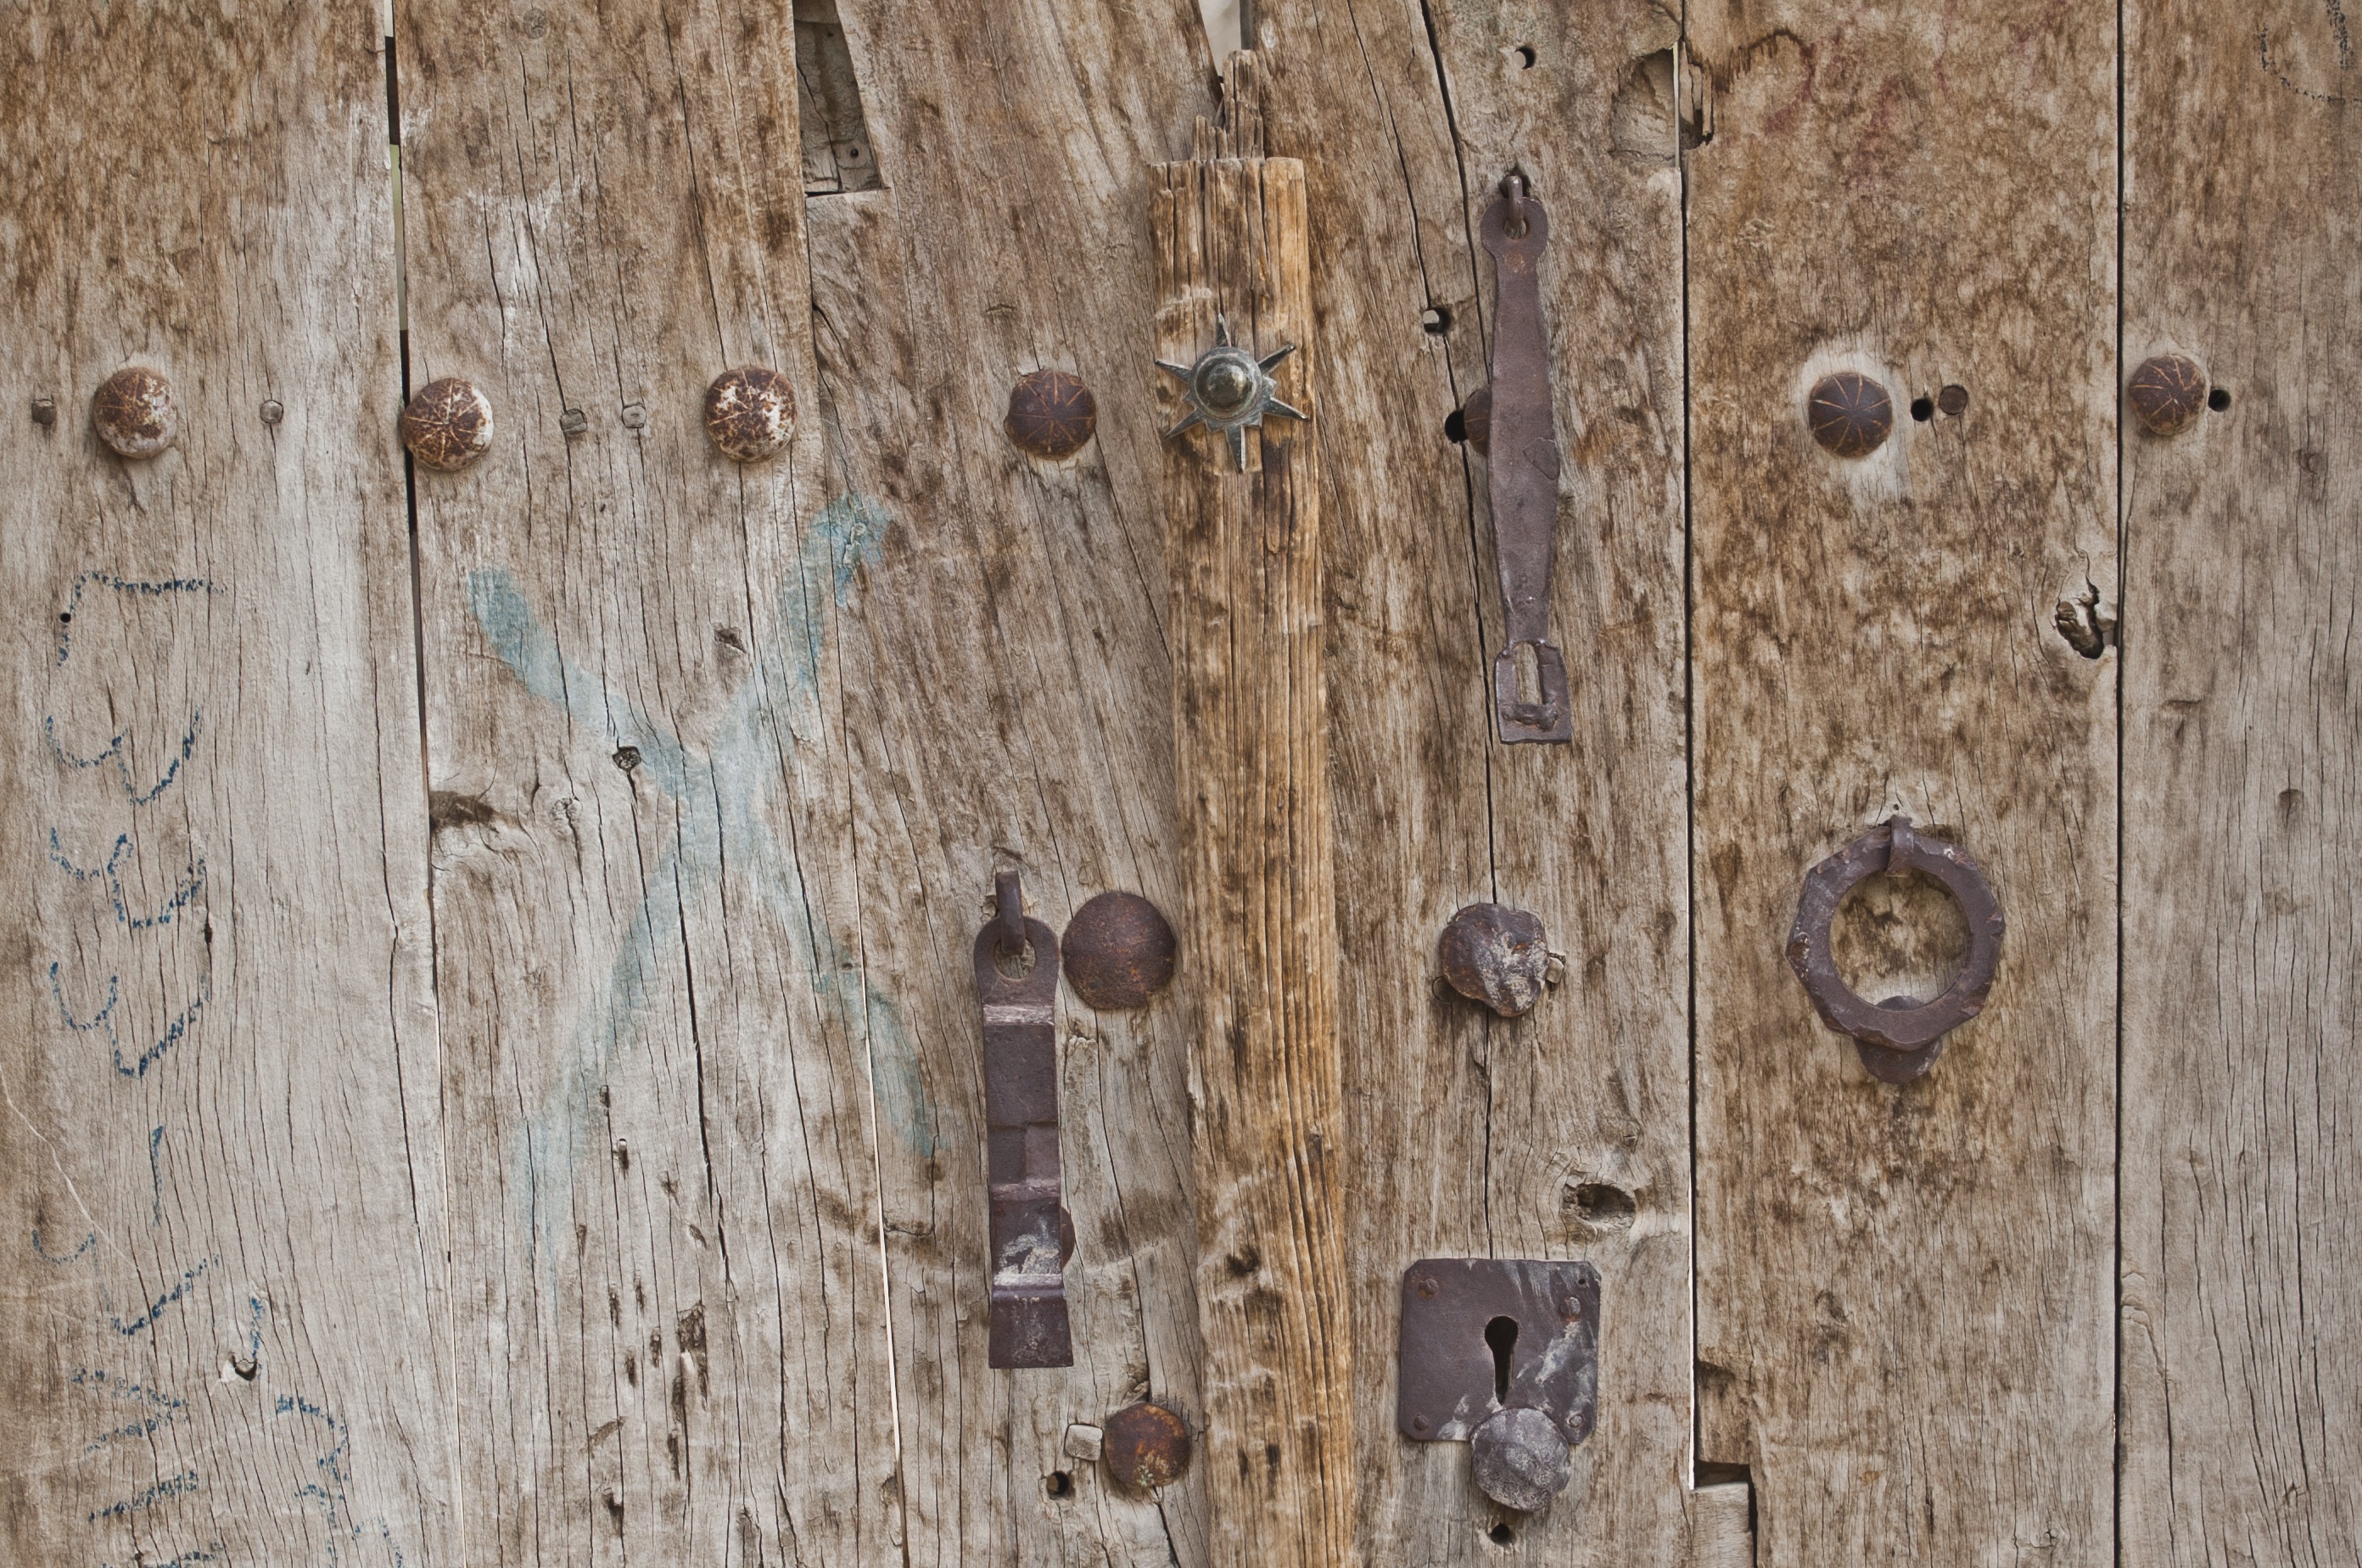
wood, house, texture, floor, trunk, old, home, wall, residential, door, lock, flooring